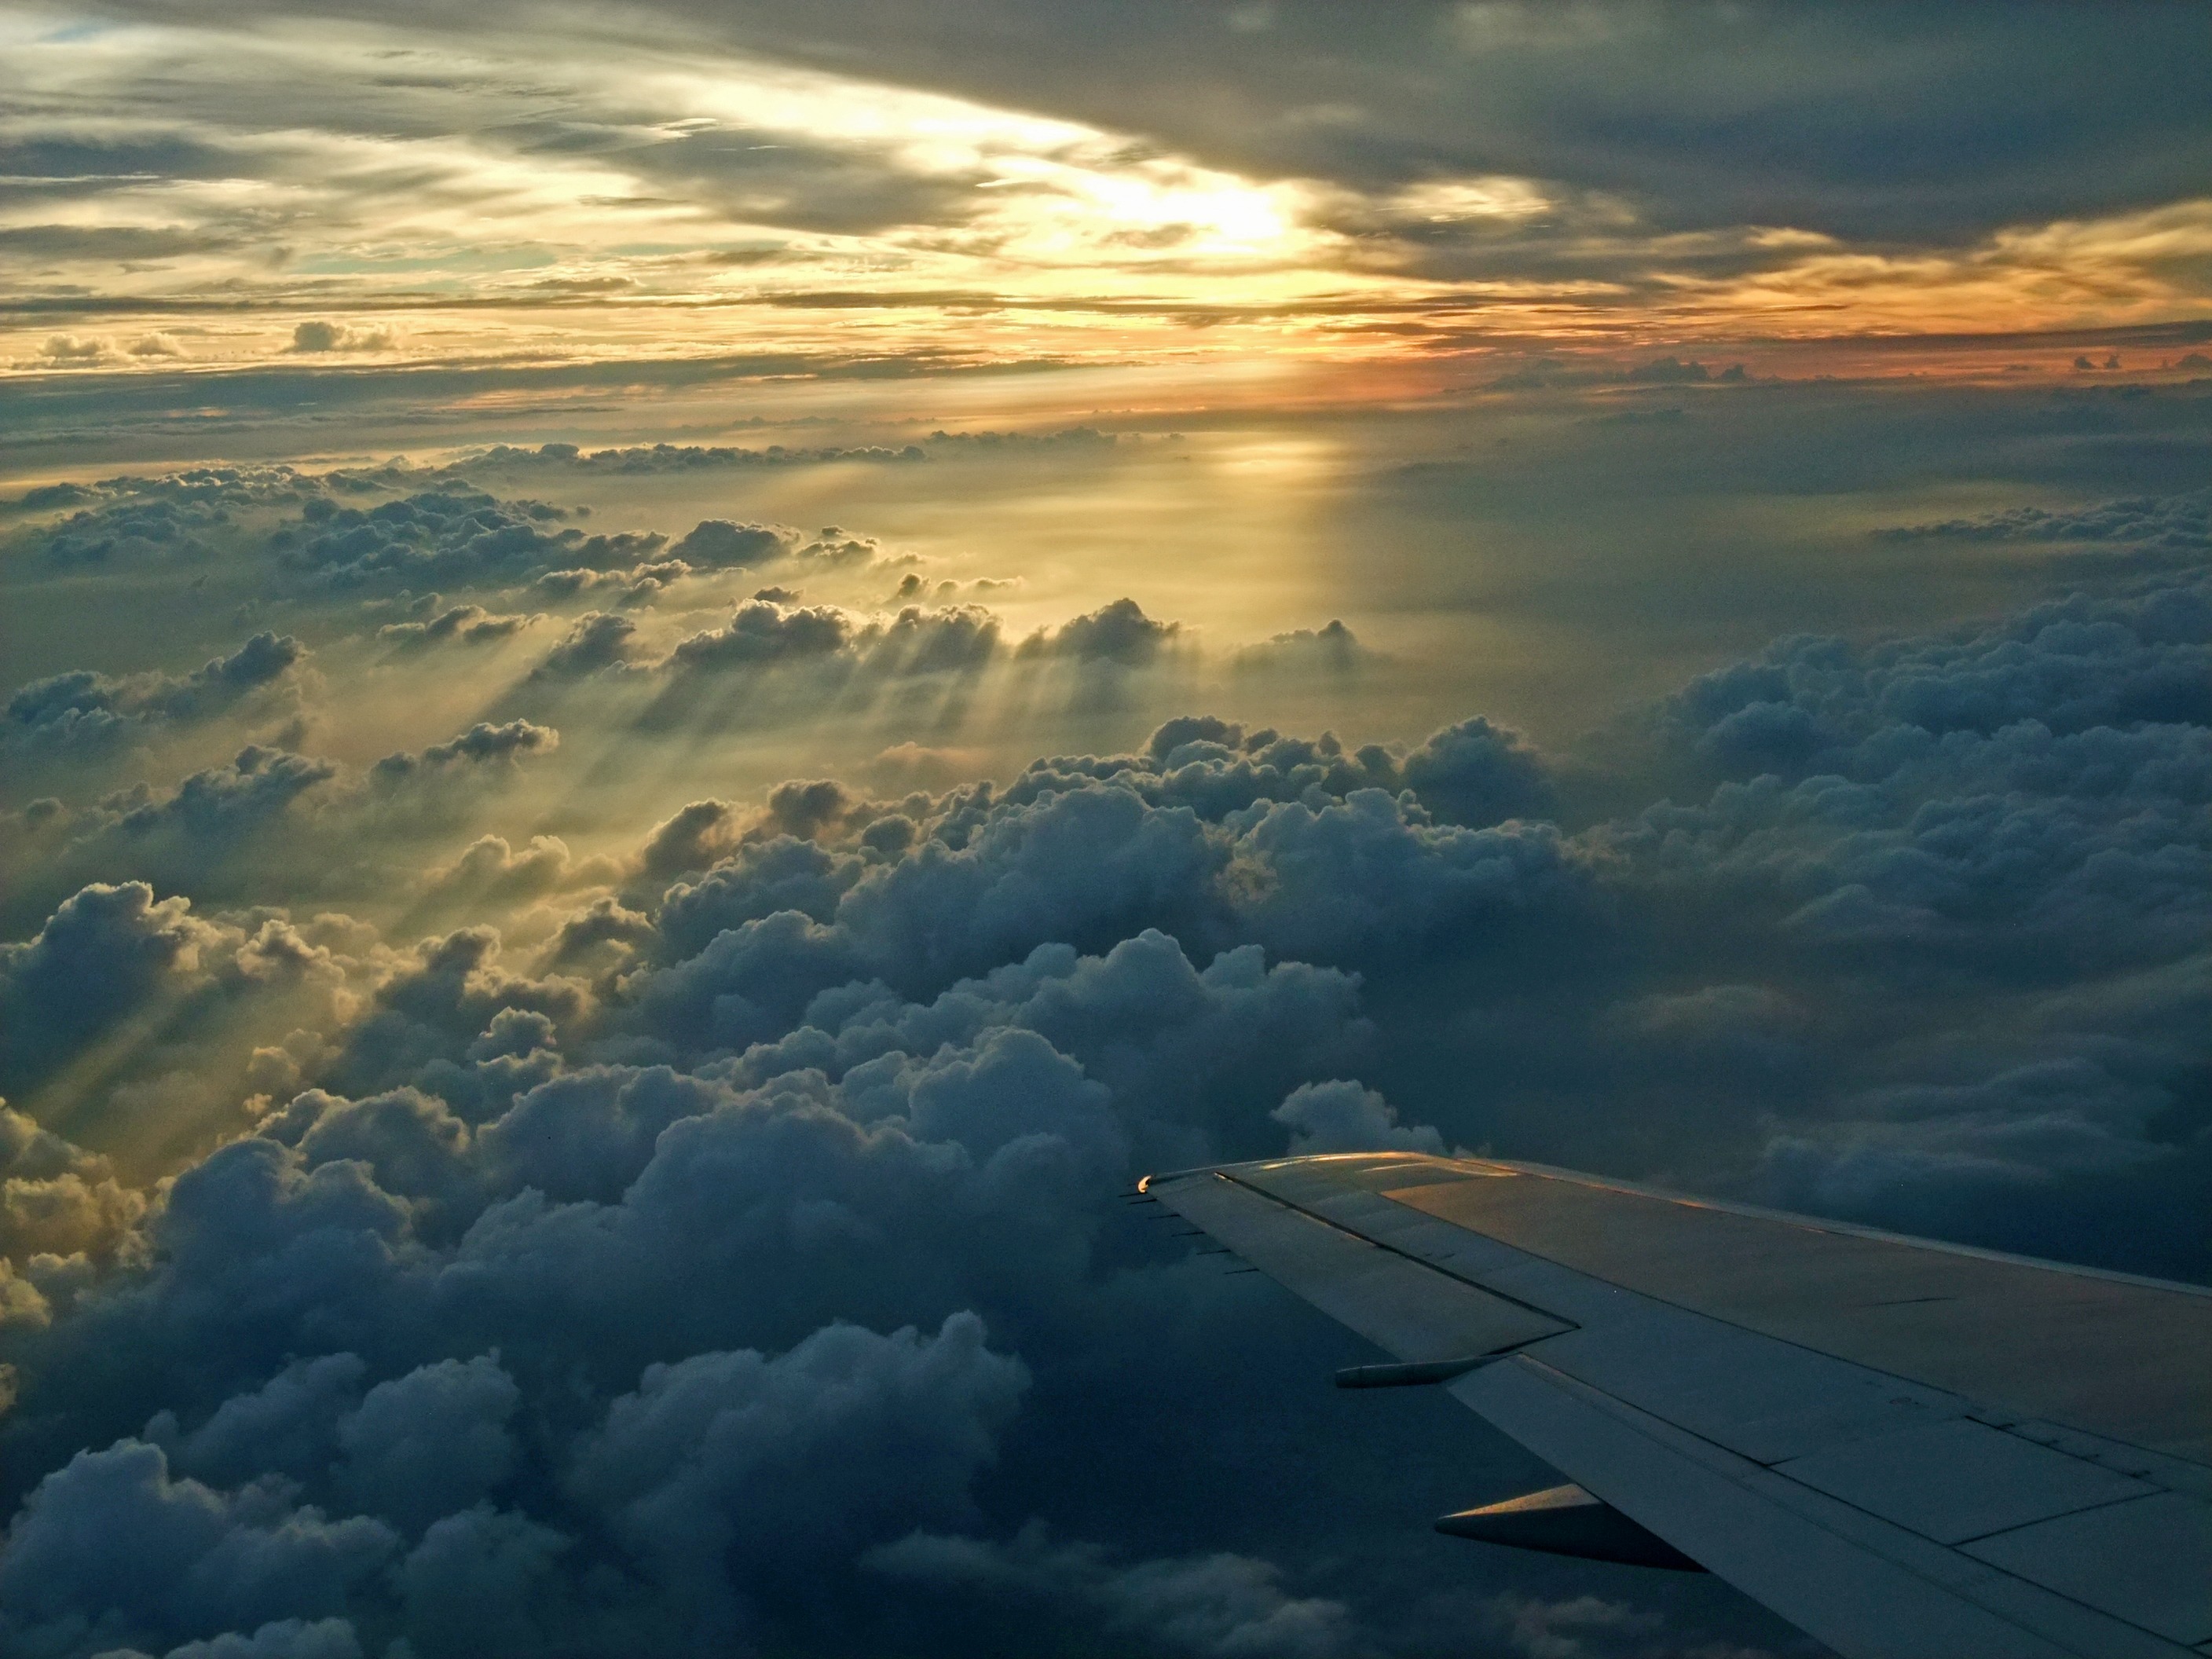
horizon, wing, cloud, sky, sunrise, sunset, sunlight, dawn, atmosphere, airplane, dusk, flight, cumulus, plain, detached, above the clouds, selva marine, meteorological phenomenon, air travel, atmosphere of earth